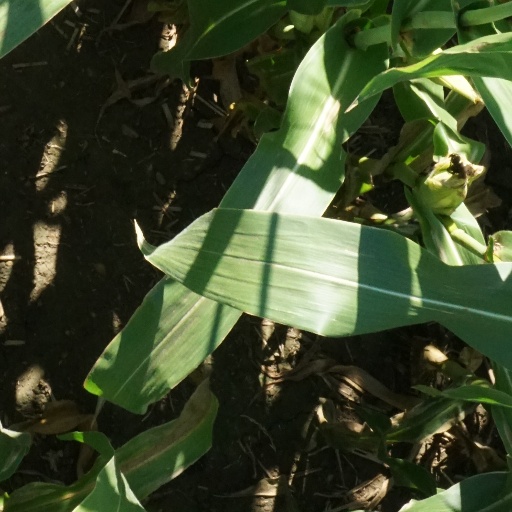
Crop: maize; corn